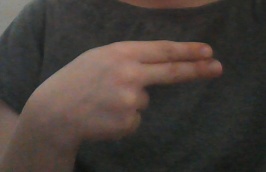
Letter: ain